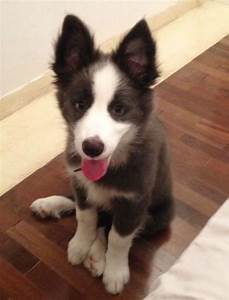
Label: dog